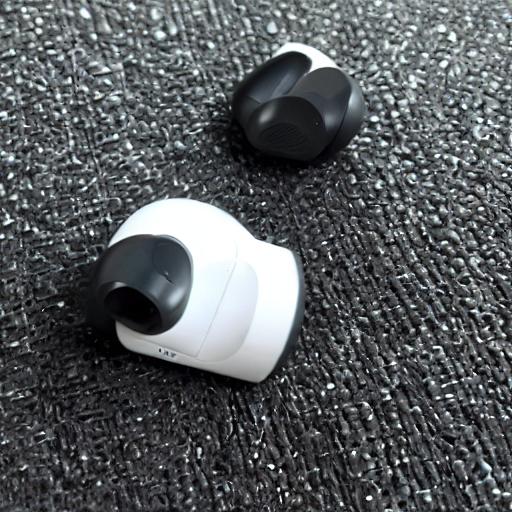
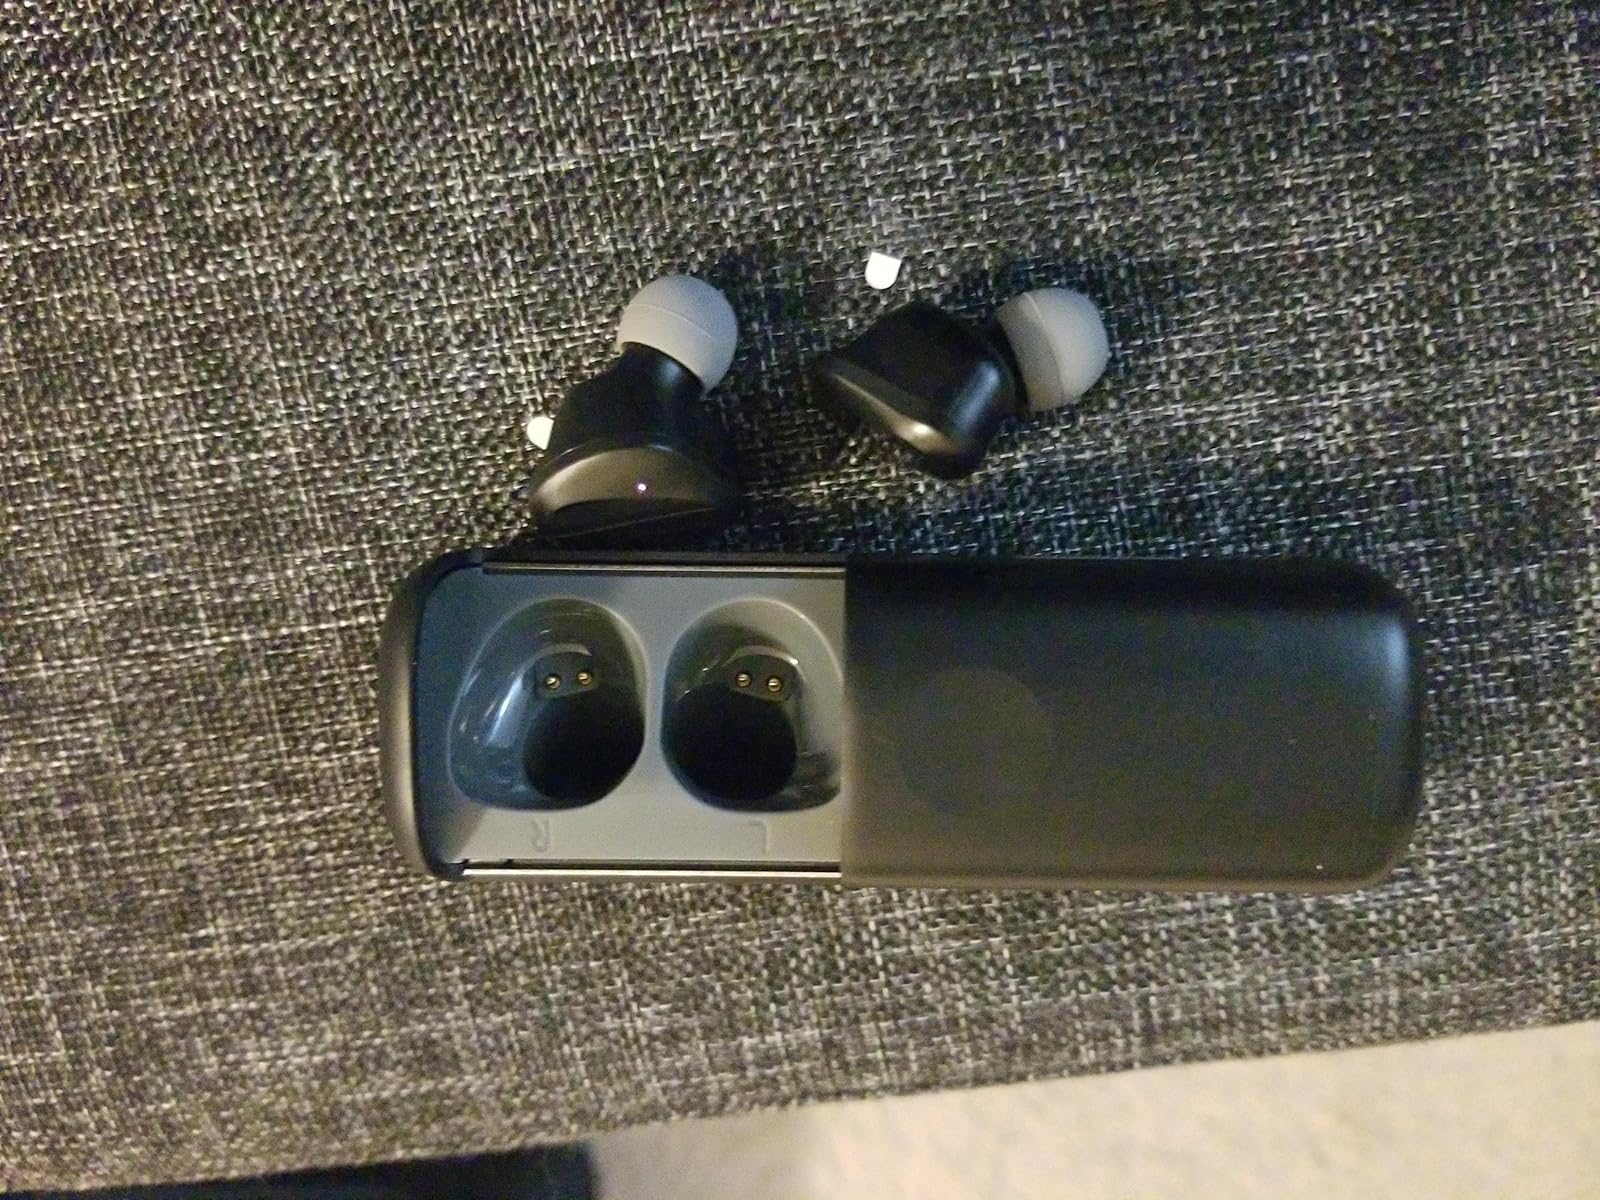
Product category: earbuds
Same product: no